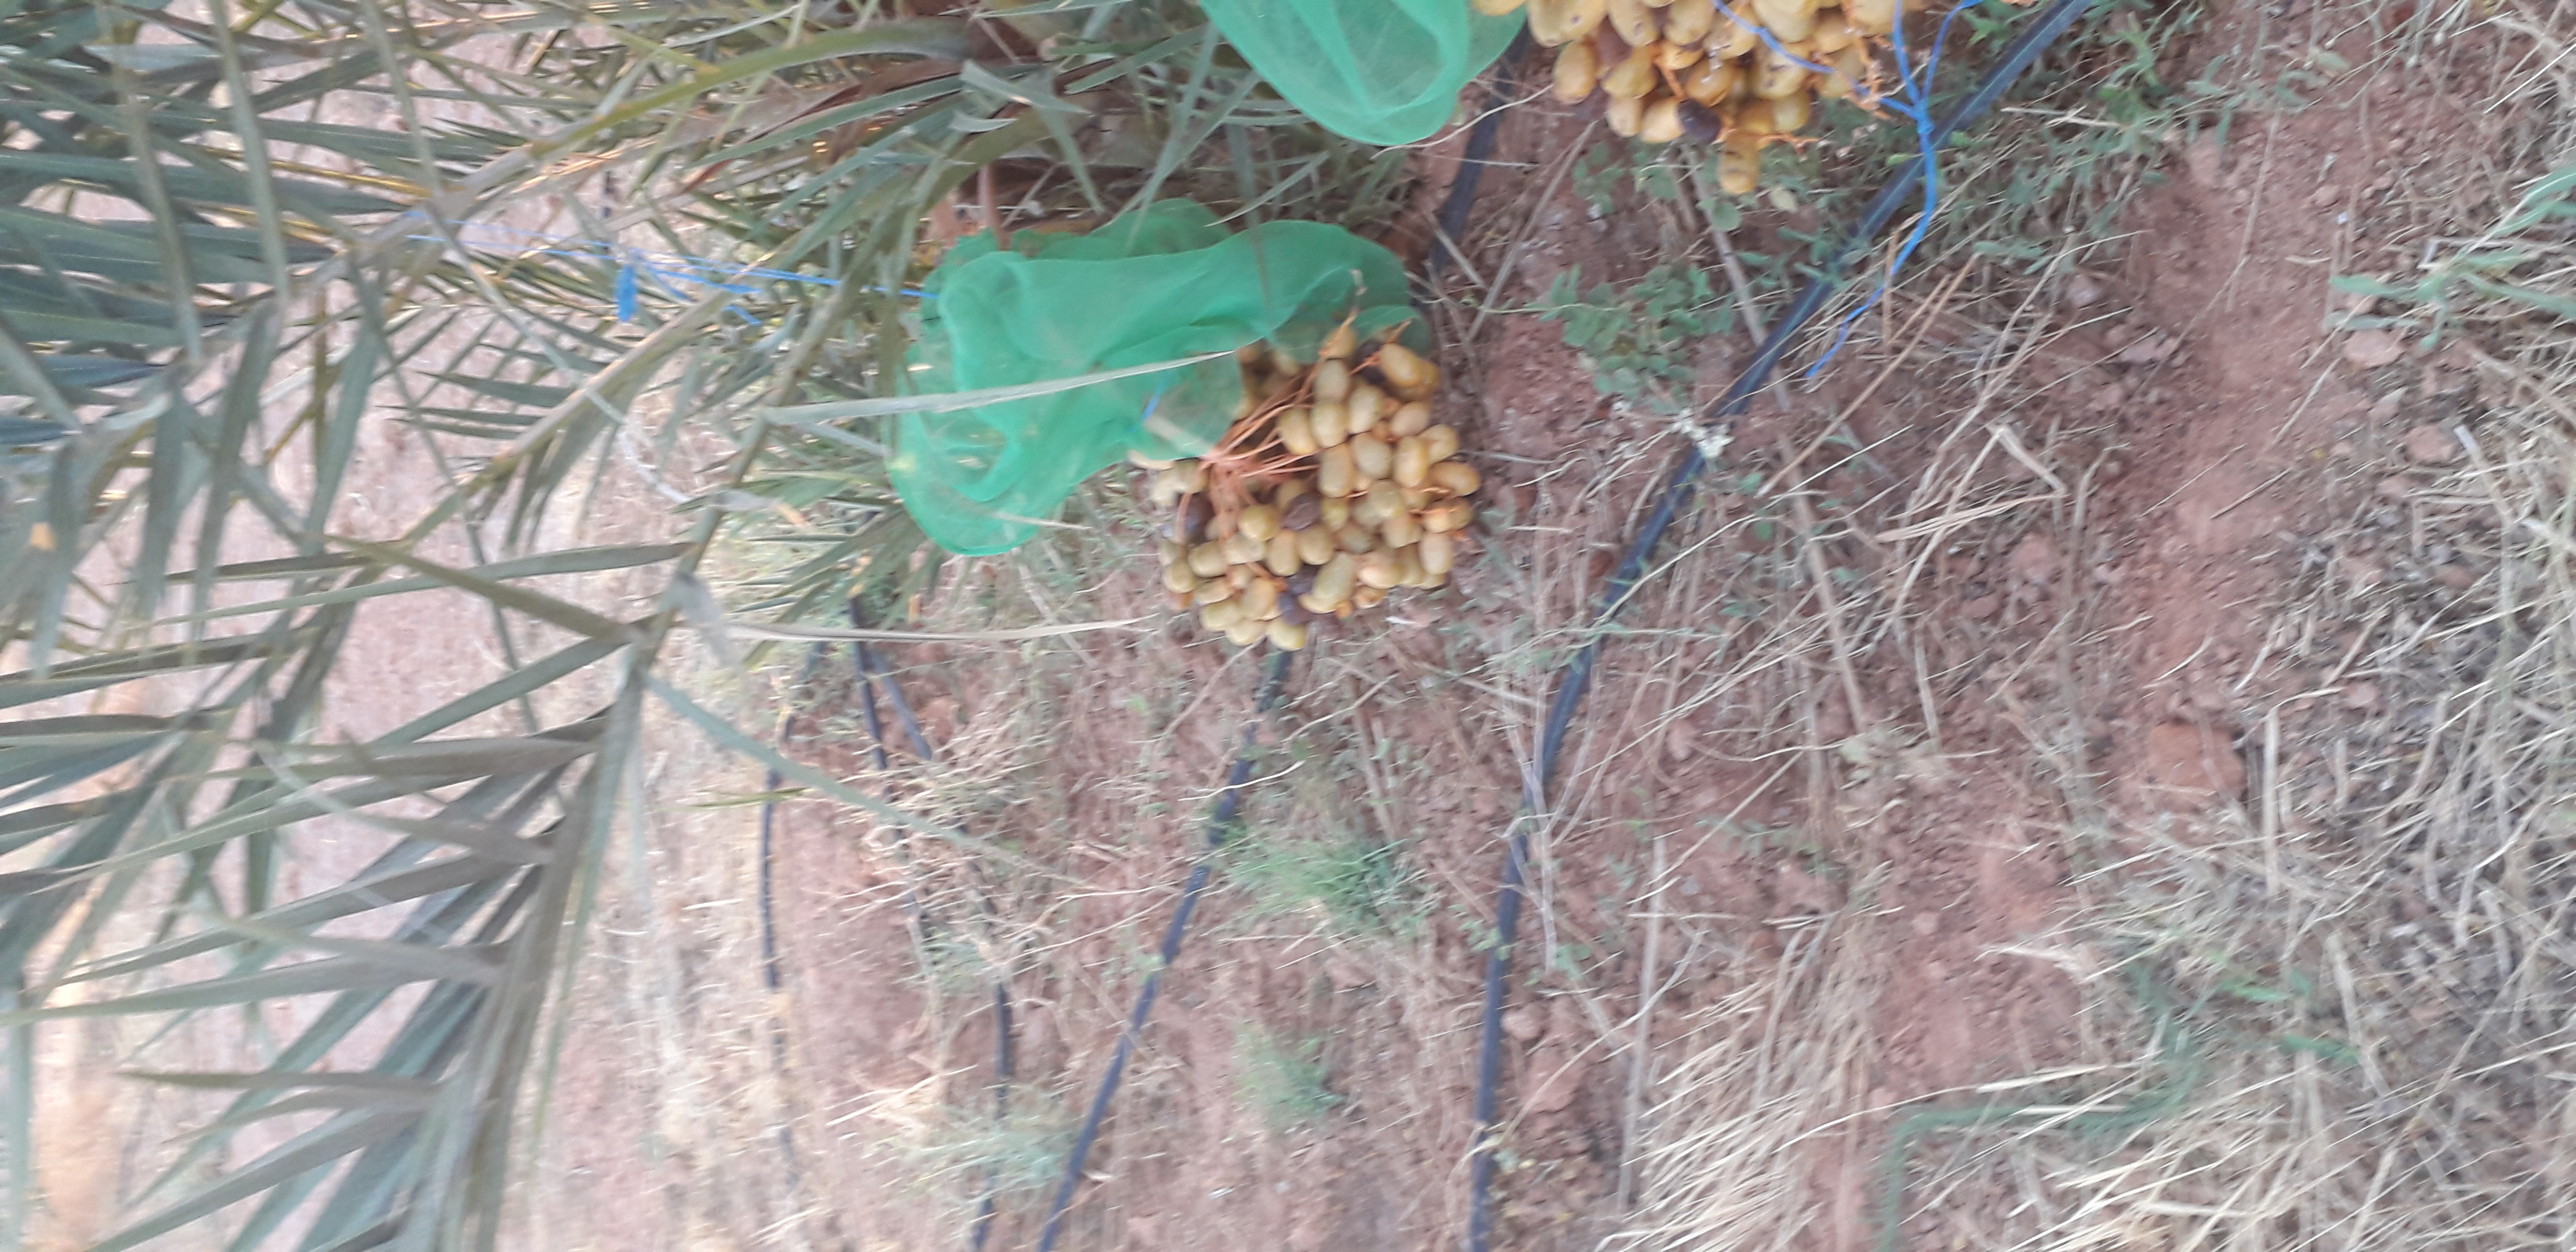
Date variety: Boufagous